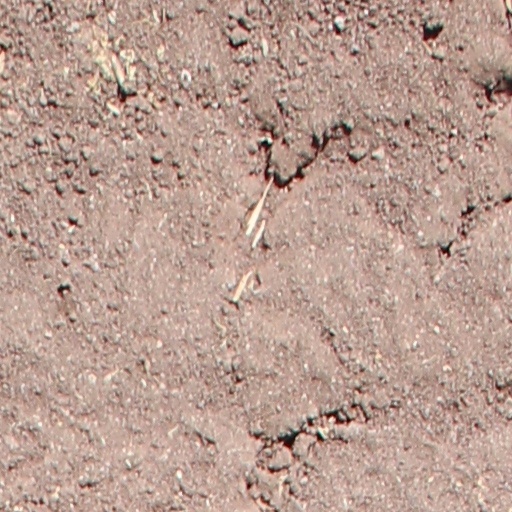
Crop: wheat